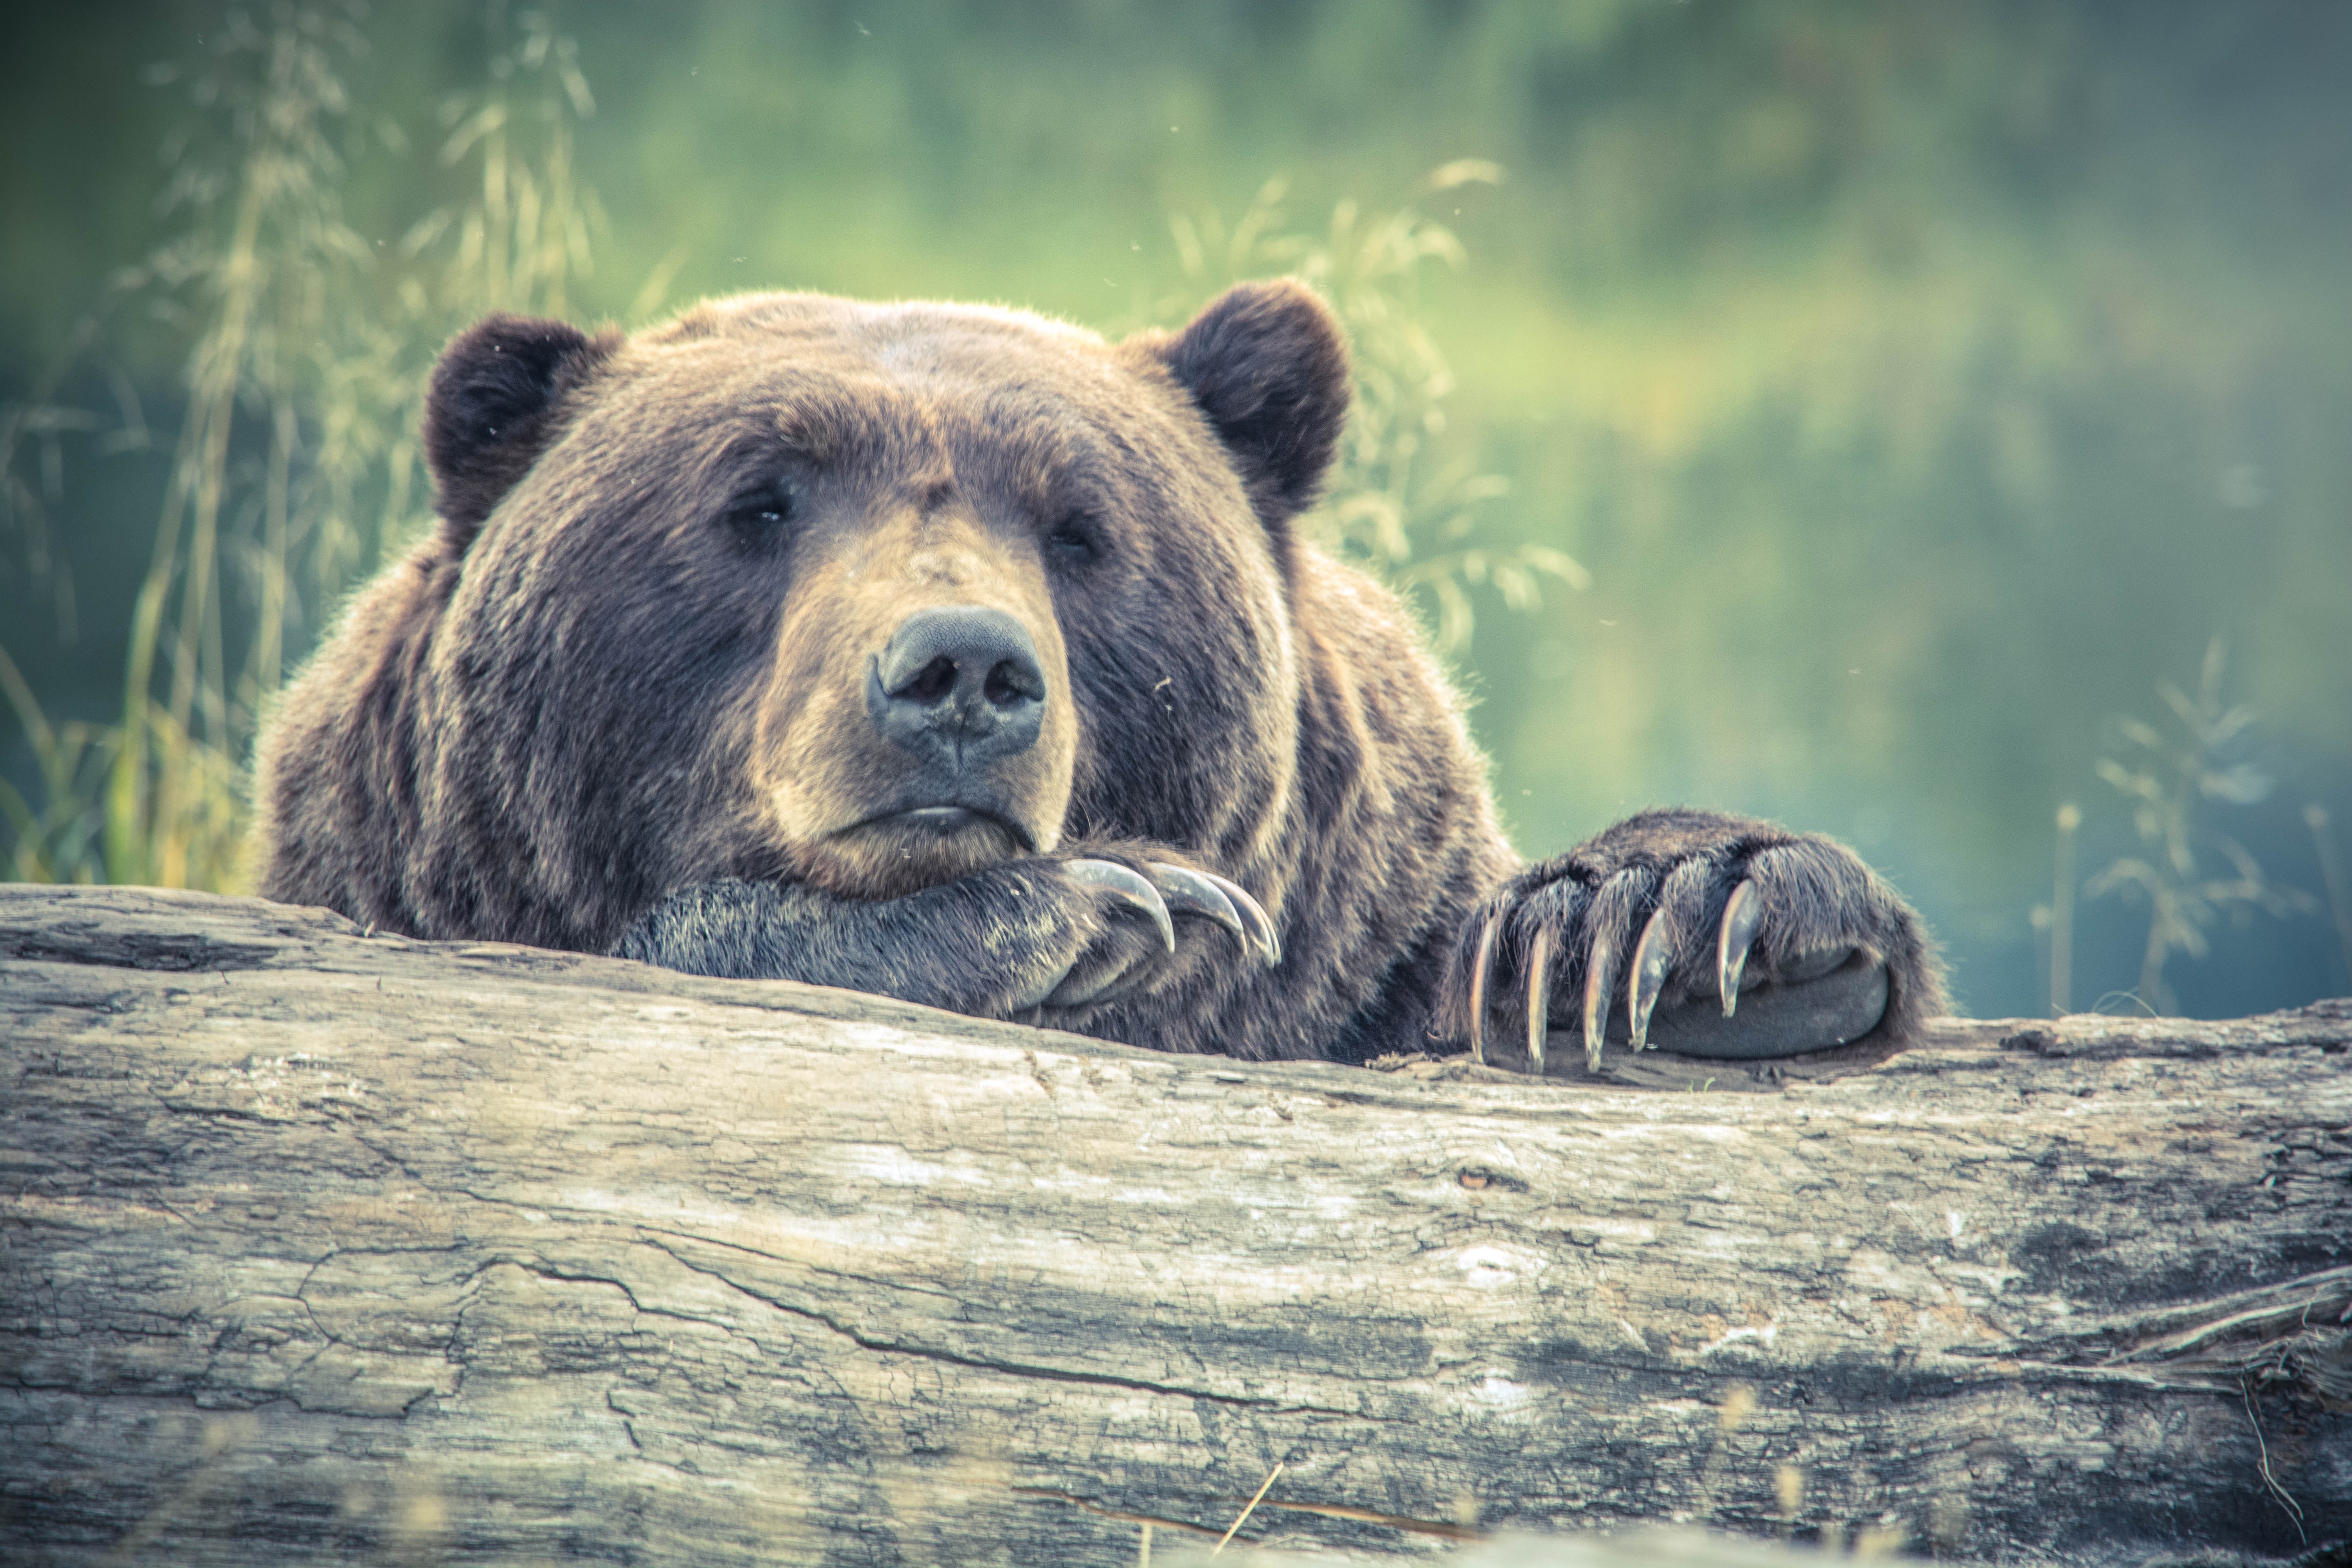
vertebrate, brown bear, mammal, grizzly bear, bear, terrestrial animal, wildlife, wilderness, kodiak bear, nature reserve, carnivore, snout, adaptation, sky, organism, photography, stock photography, landscape, plant, fur, fawn